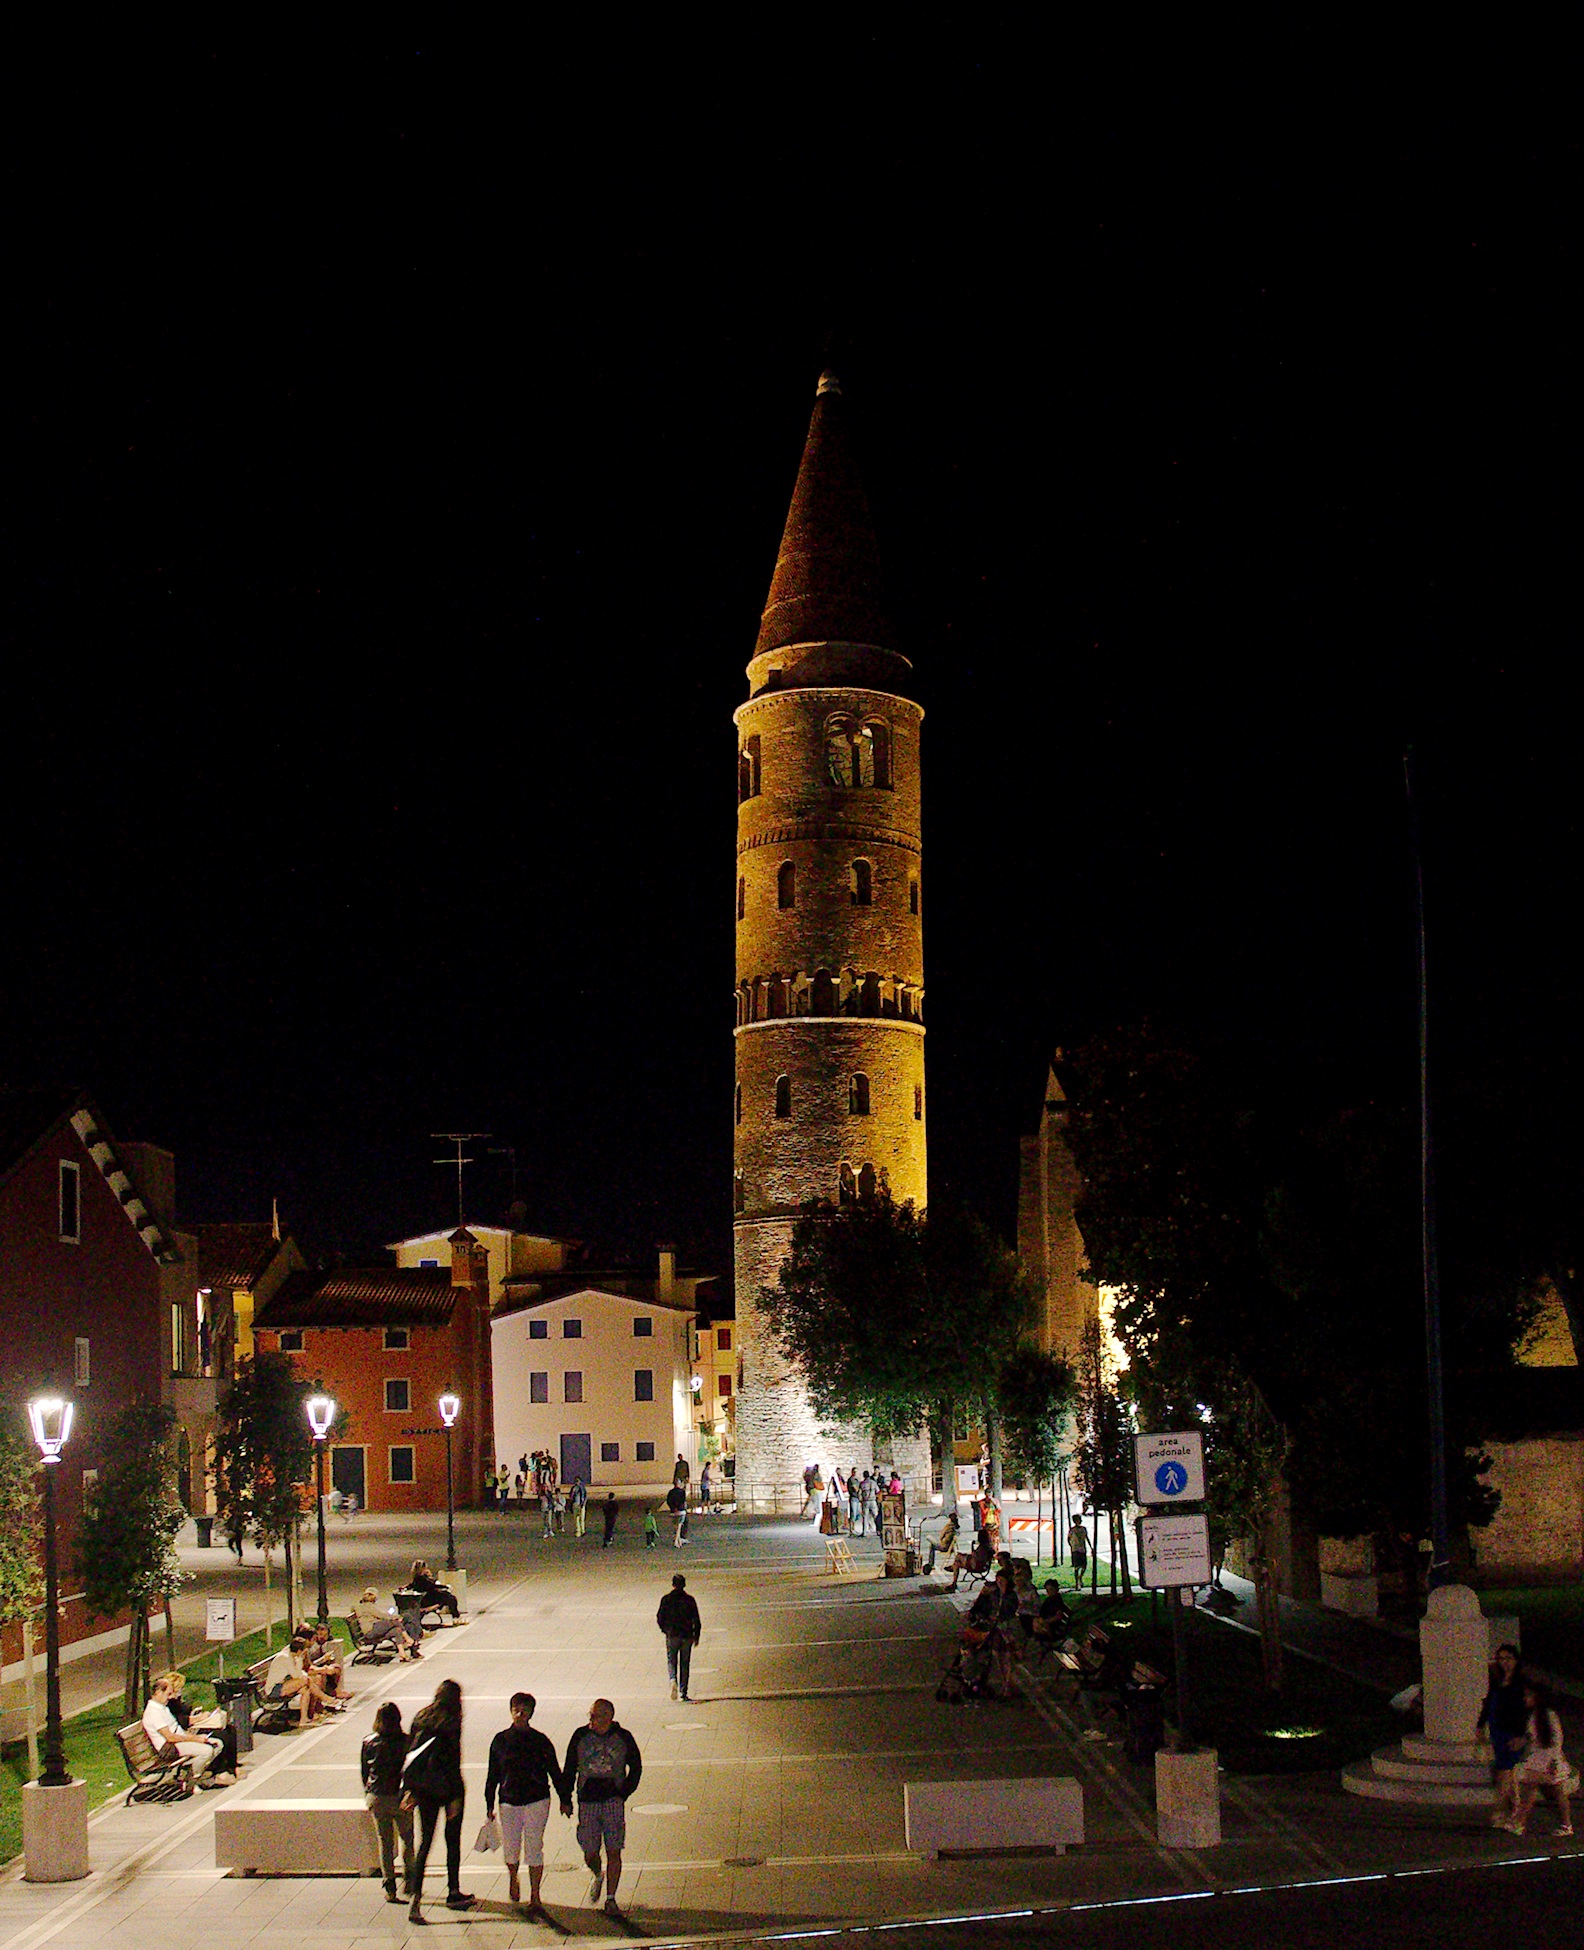
night, city, cityscape, downtown, evening, tower, plaza, landmark, italy, venice, church, lighting, place of worship, clock tower, town square, piazza, caorle, human settlement